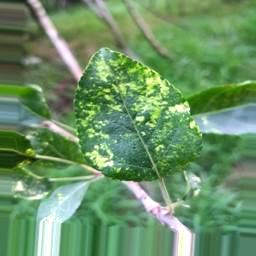
Label: Apple_Mosaic